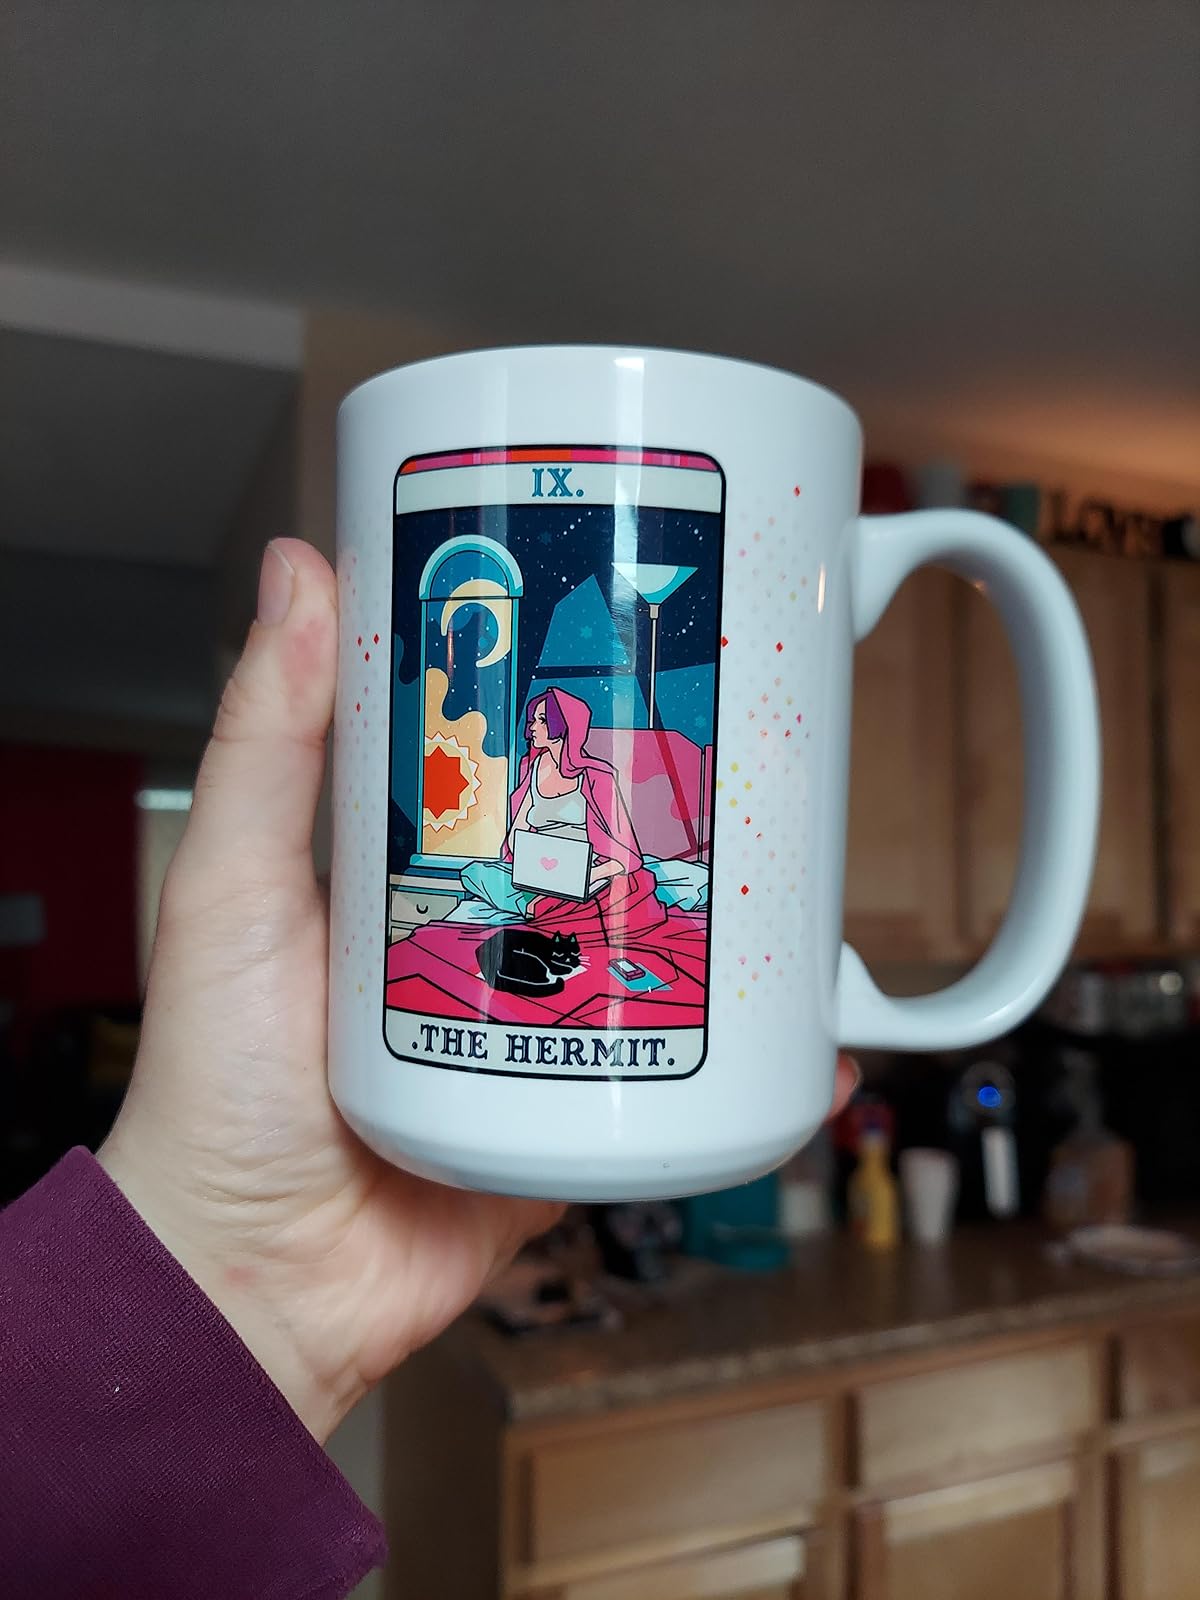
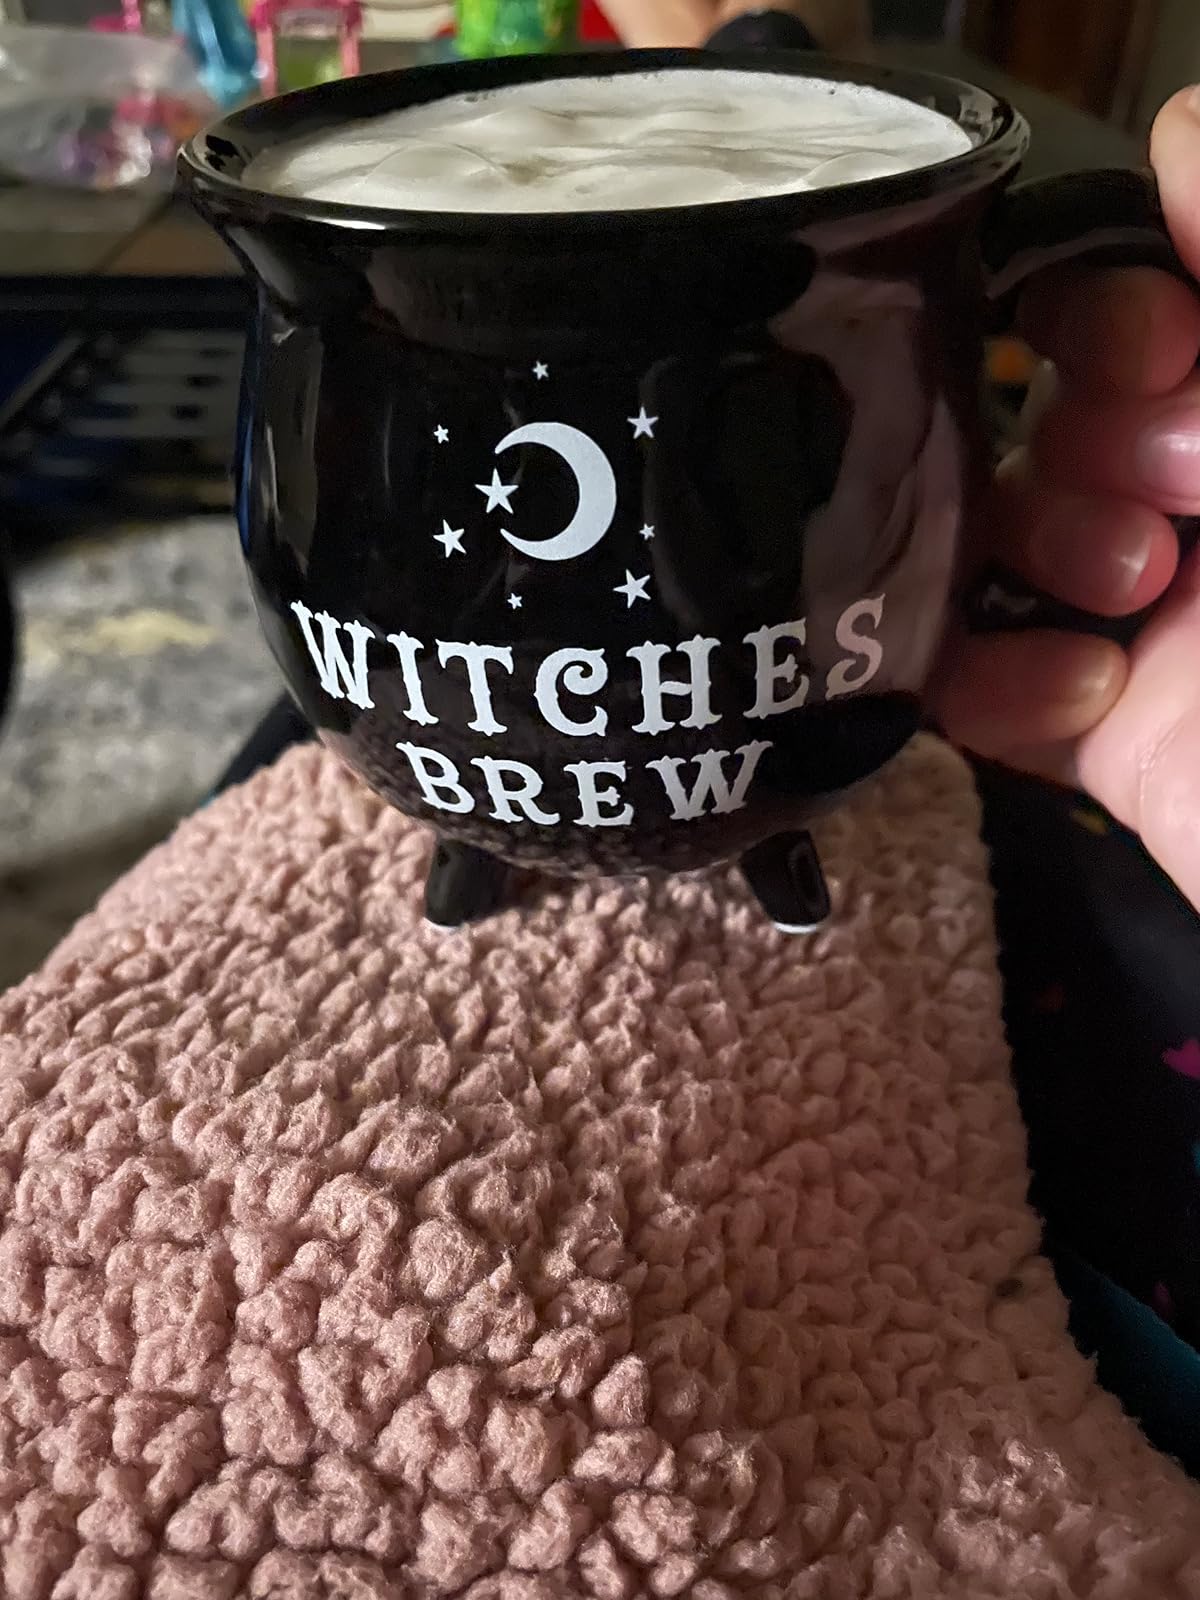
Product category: items_mug
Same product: no